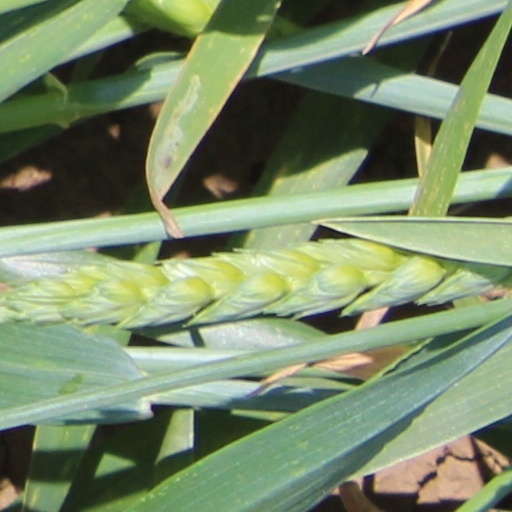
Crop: wheat